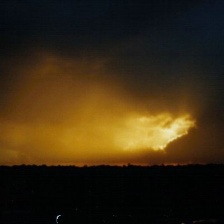
Cloud type: Stratocumulus